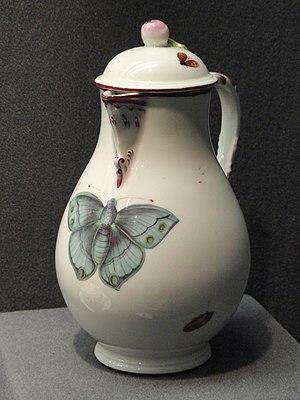
Le musée Gardiner est le seul musée canadien entièrement consacré à l'art de la céramique. Il est situé dans Queen's Park juste au sud de Bloor Street à Toronto, en face du Musée royal de l'Ontario. Il est affilié à l'association des musées canadiens, au réseau canadien d'information sur le patrimoine et au Musée virtuel du Canada.
La faïencerie de Niderviller, est l'une des plus anciennes faïenceries de Lorraine, et l'une des trois dernières encore en activité parmi la trentaine de manufactures qui y furent créées au XVIIIᵉ siècle. Elle est aussi la deuxième manufacture en France à avoir fabriqué également de la porcelaine, mais la première à avoir réalisé de la porcelaine marchande. Elle fut créée à Niderviller en 1735. Tirant le meilleur parti de sa situation géographique, proche de l'Allemagne et de ses savoir-faire techniques et influencée par les mouvements artistiques français, la finesse de ses productions la font souvent comparer à la Manufacture de Sèvres.